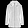
Label: Coat